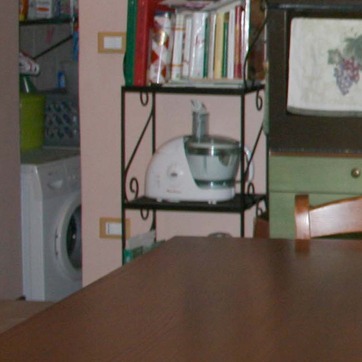
Material: plastic